Sebastián Piñera

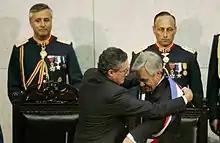
Piñera receives the presidential sash from Senate President Jorge Pizarro at the National Congress of Chile on 11 March 2010

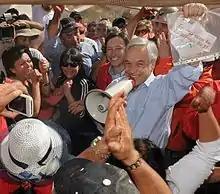
President Sebastián Piñera during the 2010 Copiapó mining accident rescue efforts, with a paper confirming that the 33 miners were alive.

Piñera was sworn in as the 34th President of the Republic of Chile on 11 March 2010, in a ceremony held in a plenary session of the National Congress in Valparaíso. In the same ceremony, Piñera's Cabinet ministers were sworn in. The ceremony was also marked by a 6.9 M earthquake and subsequent aftershocks that upset the invitees.